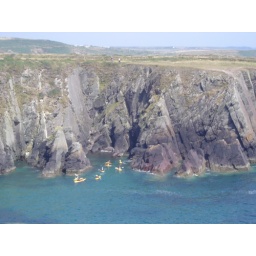
I'm the one in the red hat